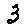
Label: 3